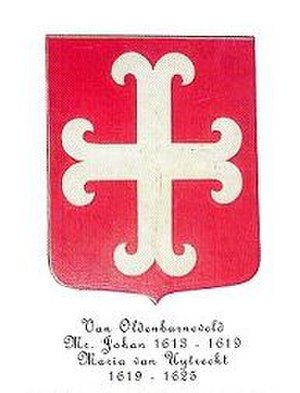
Johan van Oldenbarnevelt / Galleri
Johan van Oldenbarnevelt var en nederlandsk diplomat og rådspensionær. Han blev kendt som Fædrelandets far.